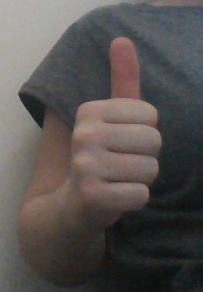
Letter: aleff